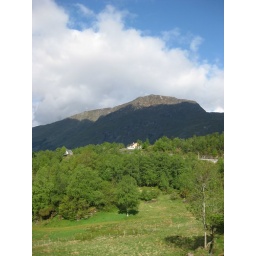
The mountain in cloud shadow.